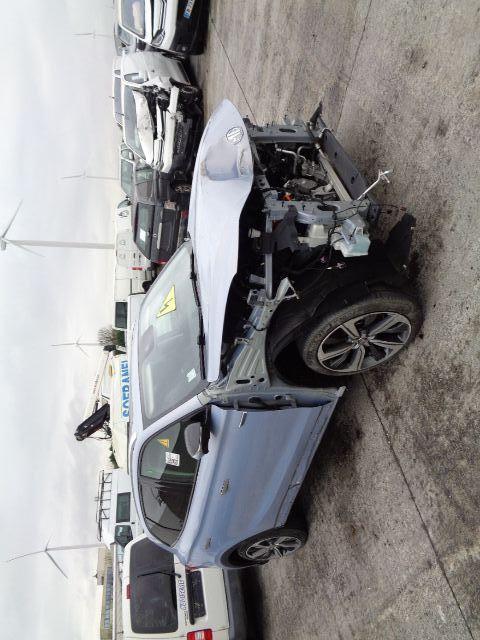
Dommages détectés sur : plaque d'immatriculation avant, pare-choc avant, feu avant droit, capot, aile avant droite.
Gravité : majeur